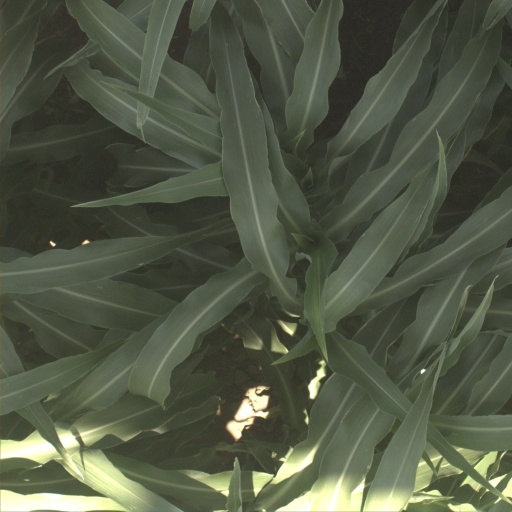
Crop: sorghum